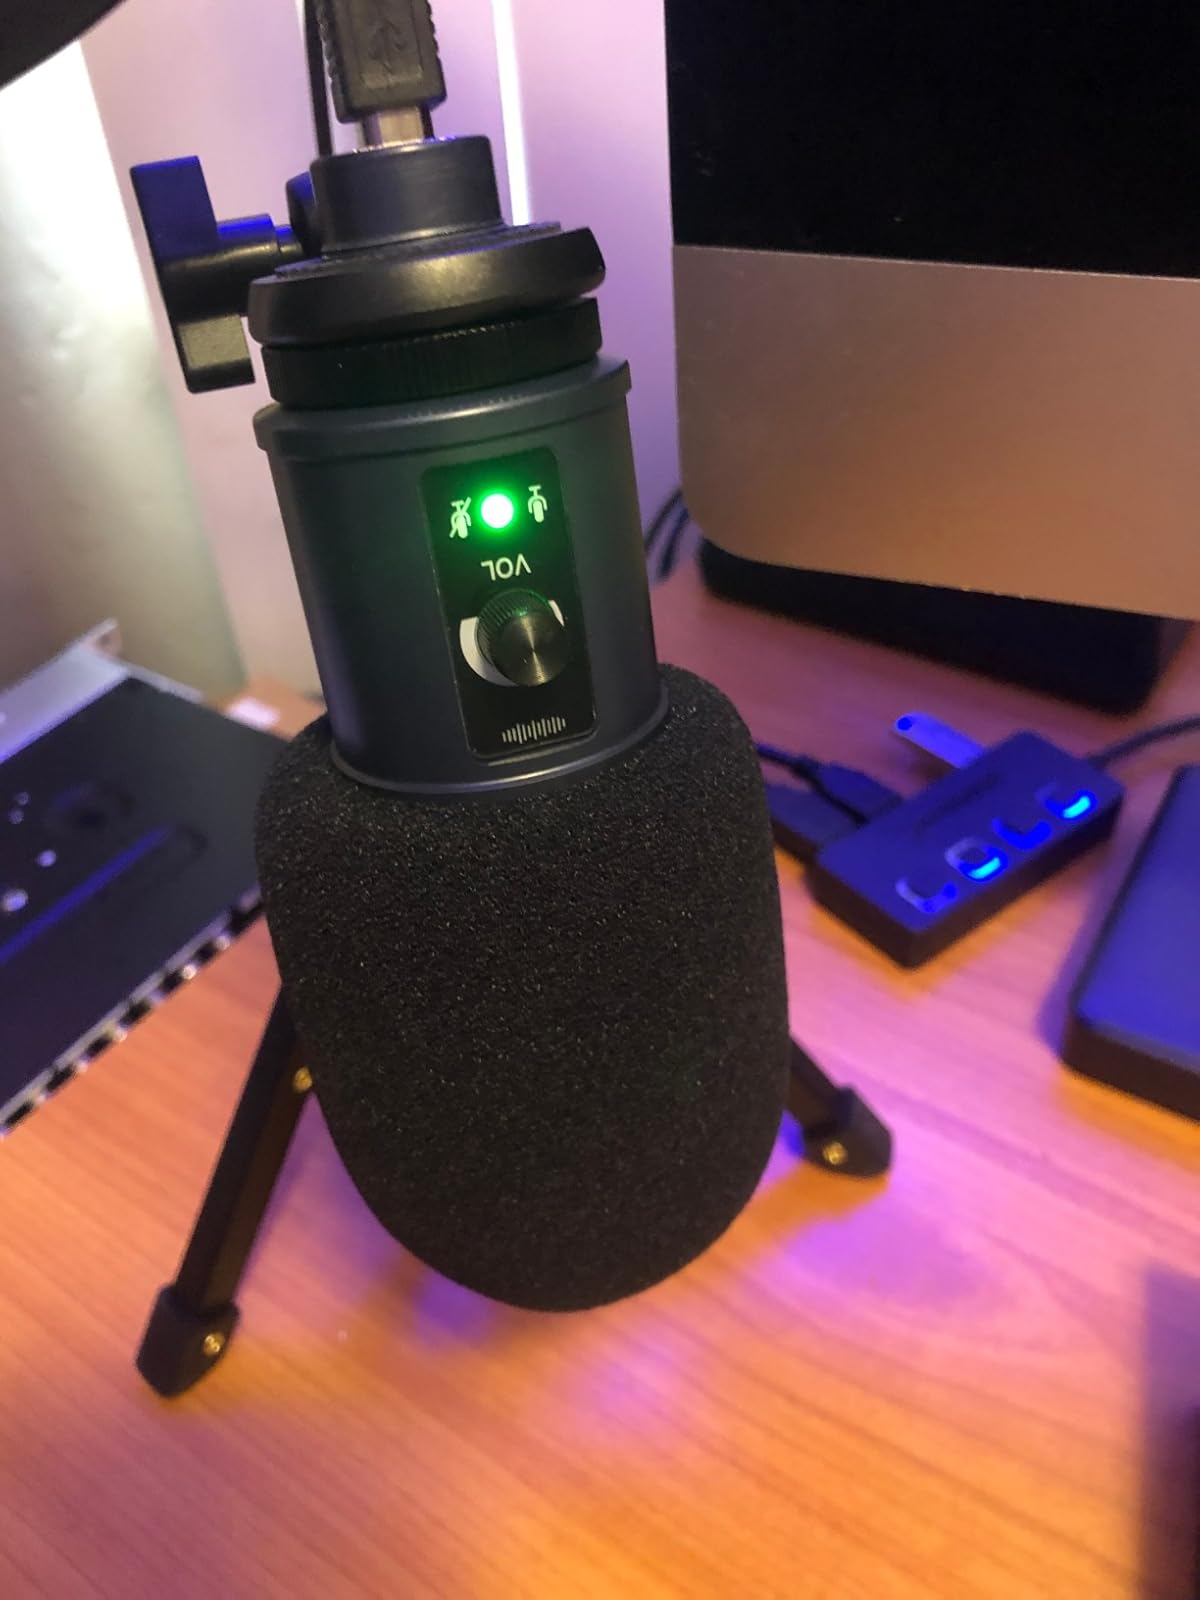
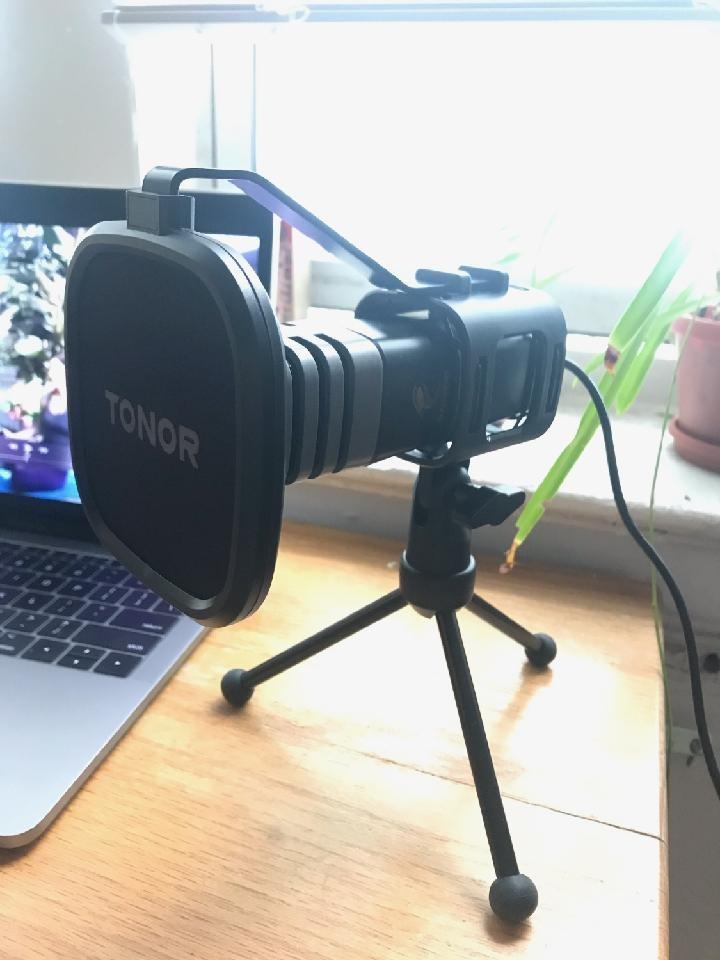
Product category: microphone
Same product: no